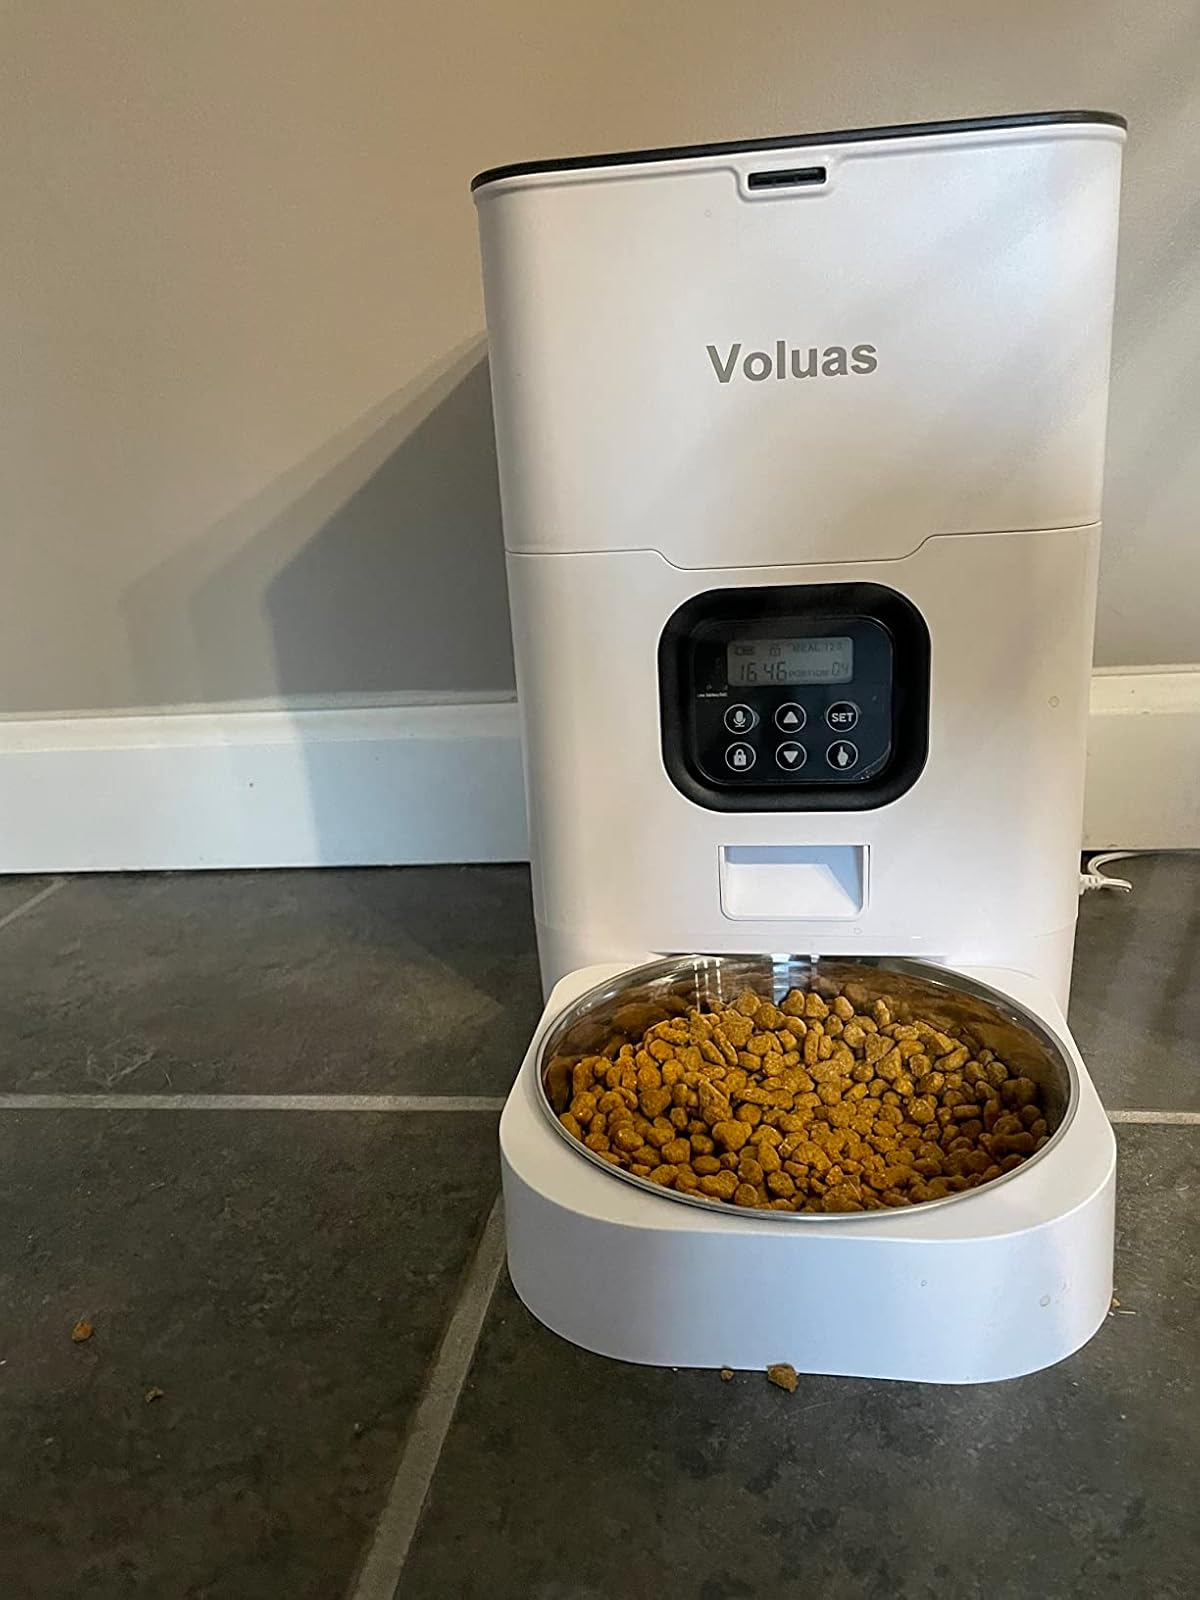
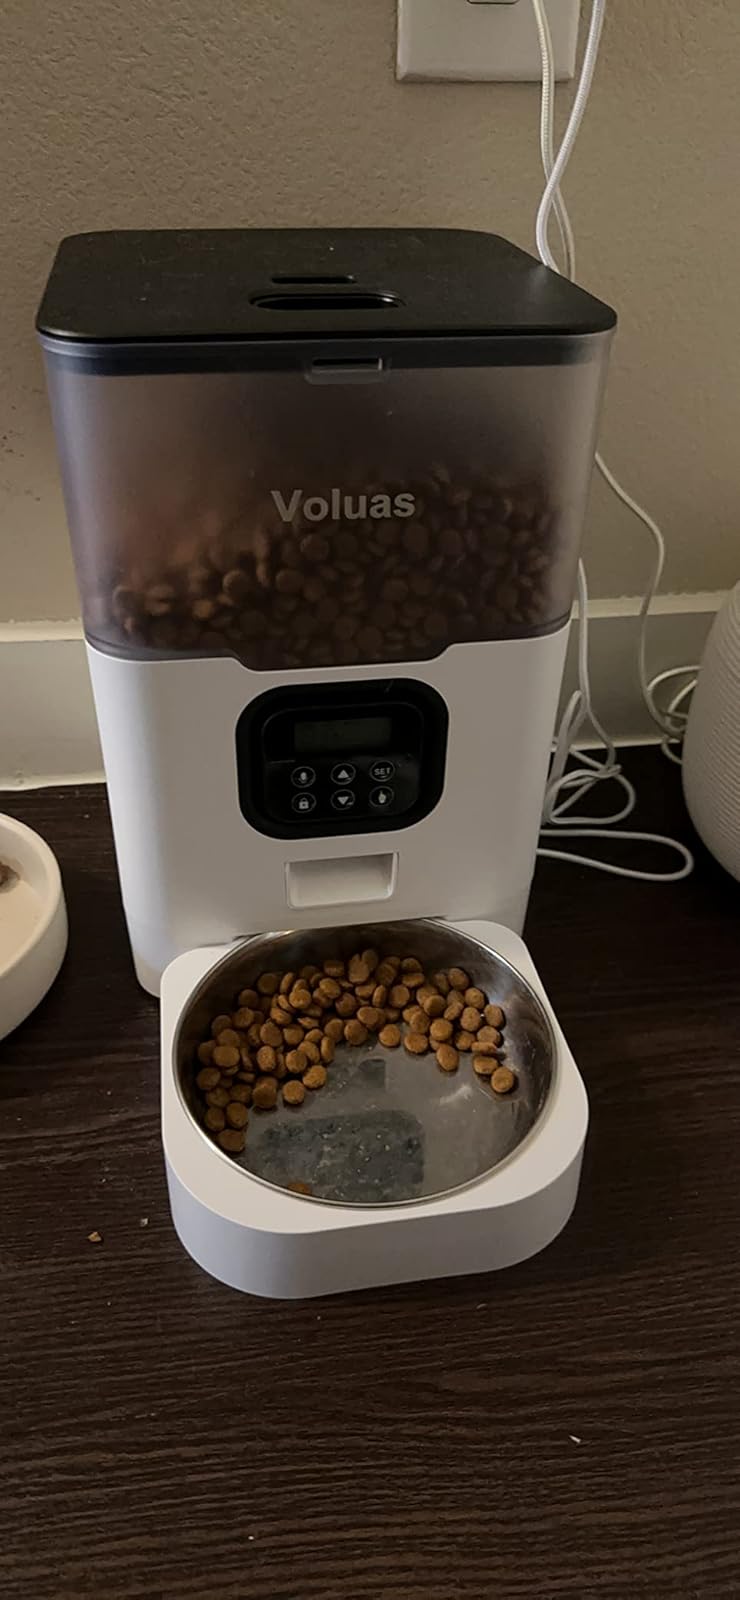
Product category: items_feeder
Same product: no